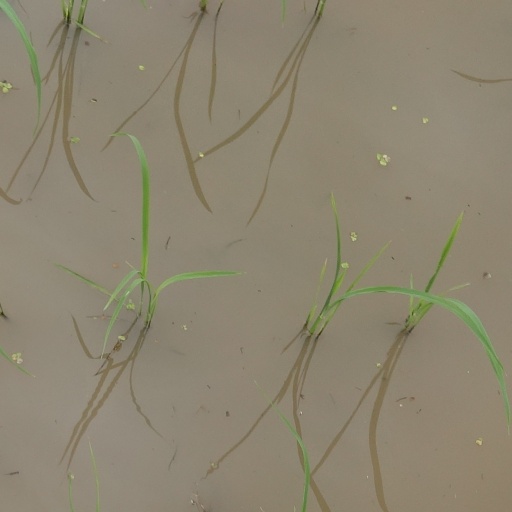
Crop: rice